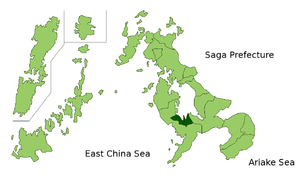
Nishisonogi est un district de la préfecture de Nagasaki au Japon. Couvrant 49,54km², il englobe 2 bourgs : Nagayo et Togitsu.